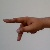
The image shows a hand gesture representing the letter 'P' in Indian Sign Language.